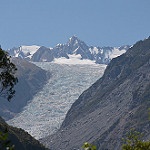
Label: glacier